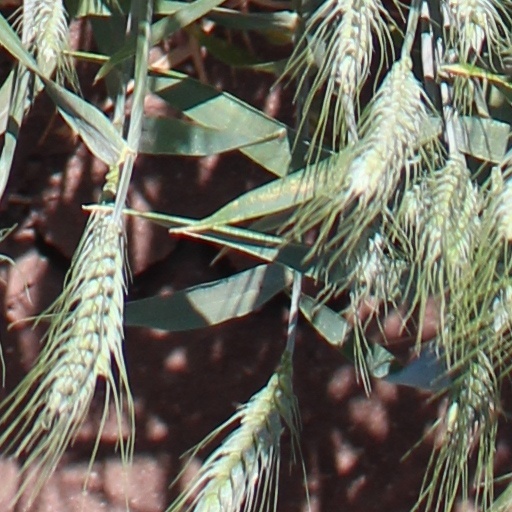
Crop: wheat